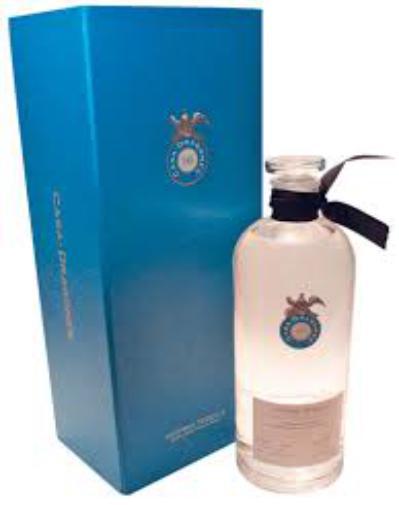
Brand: Casa Dragones
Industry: Food